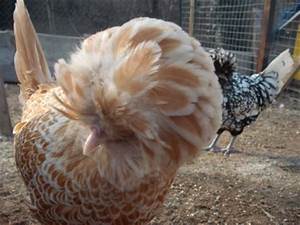
Label: gallina